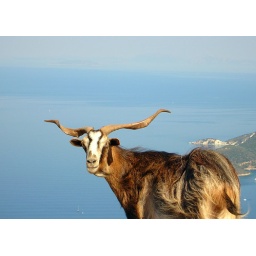
A wild mountain goat near to the Kathara Monastery, Ithaca, 29 July 2005.